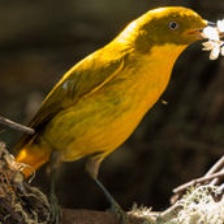
Species: GOLDEN BOWER BIRD
Scientific name: PRIONODURA NEWTONIANA